Thomas Hooker

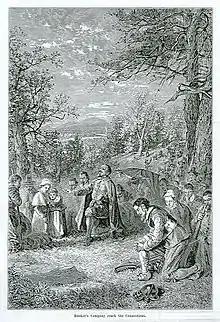
"Hooker's Company reach the Connecticut", publishers: Estes & Lauriat, 1879

Thomas Hooker (July 5, 1586 – July 7, 1647) was a prominent English colonial leader and Congregational minister, who founded the Connecticut Colony after dissenting with Puritan leaders in Massachusetts. He was known as an outstanding speaker and an advocate of universal Christian suffrage.